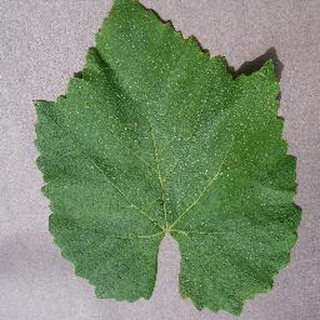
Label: healthy_grape